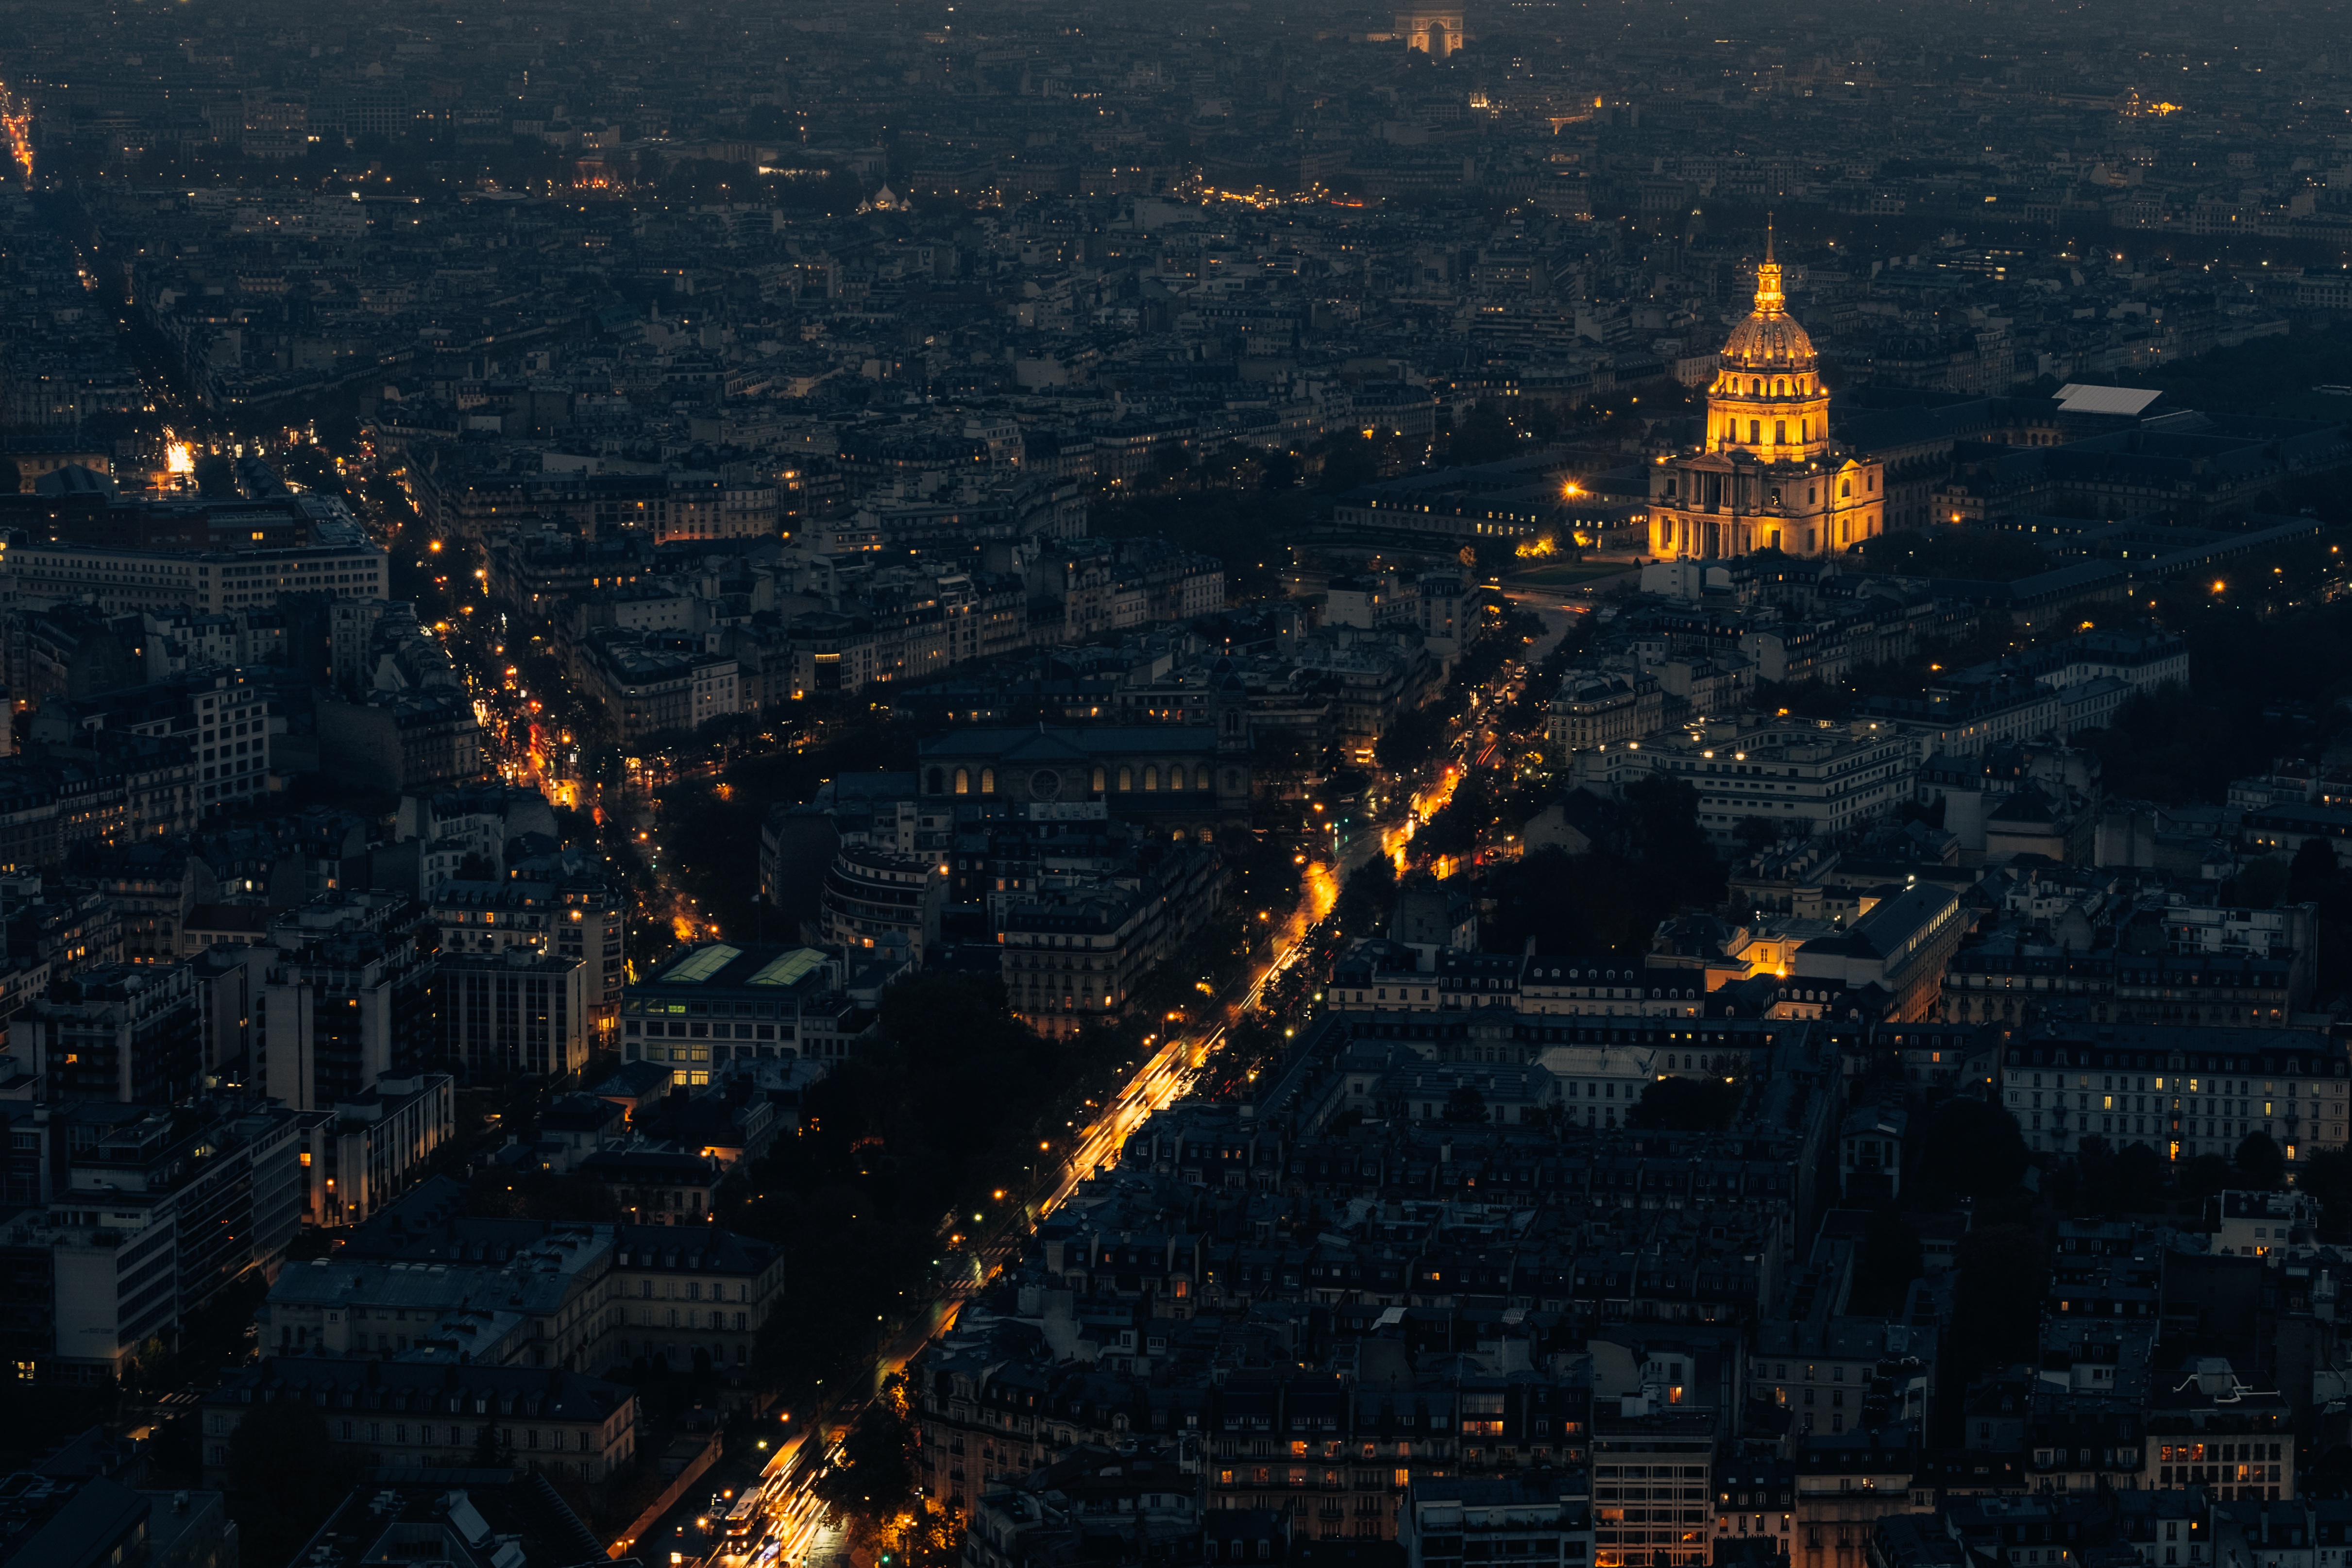
horizon, skyline, night, city, skyscraper, cityscape, downtown, dusk, evening, tower, metropolis, aerial photography, urban area, human settlement, atmosphere of earth, metropolitan area